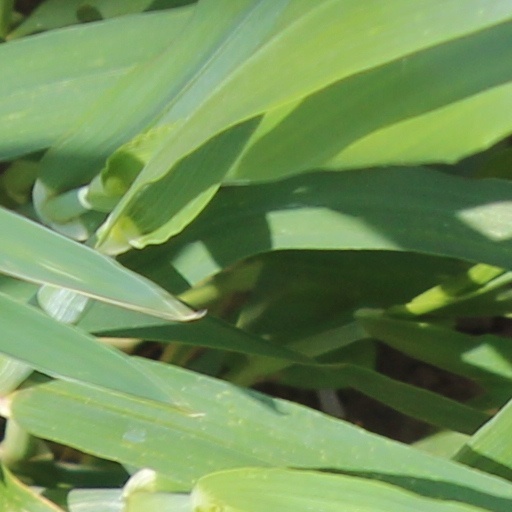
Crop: wheat